Myrmecophyte

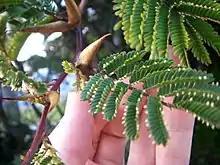
Enlarged thorns and Beltian bodies on "Acacia"

Domatia are internal plant structures that appear to be specifically adapted for habitation by ants. These cavities are found primarily in the stems, leaves, and spines of plants. Many different genera of plants offer domatia. Plants of the genus "Acacia" have some of the most widely recognized forms of domatia and offer some of the best examples of ant-plant obligate mutualism. Different "Acacia" species provide a variety of resources needed for their codependent counterparts. One of these resources is the need for shelter. "Acacia" have enlarged thorns on their stems that are excavated by ants for use as housing structures. Since the tree contains their nest, these aggressive ants react strongly to any disturbance of the tree, providing the myrmecophyte with defense from grazing herbivores and encroaching vines.